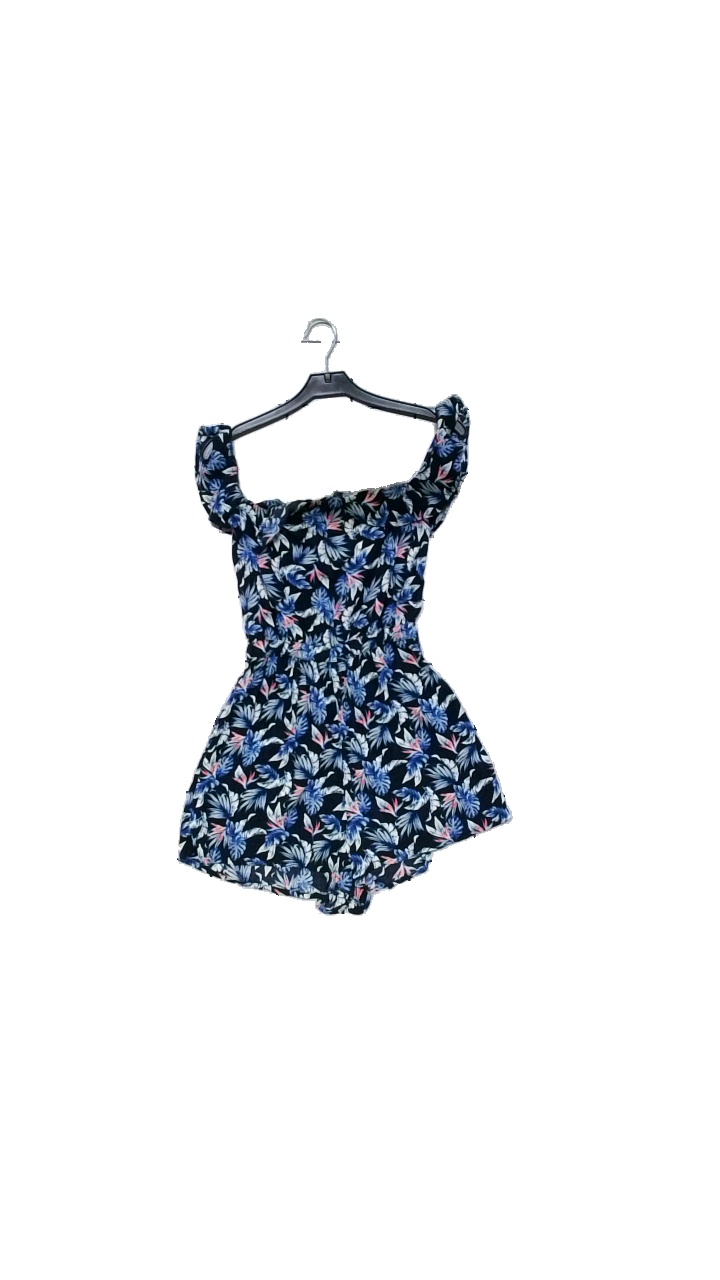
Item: Dress (Ladies)
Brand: Hollister (abercomb & Fitch)
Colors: Multicolor, Blue, Pink
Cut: Regular
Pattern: Floral print
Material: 100% viscose
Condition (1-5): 4
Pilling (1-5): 4
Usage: Reuse
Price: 50-100